Tõnis Erm

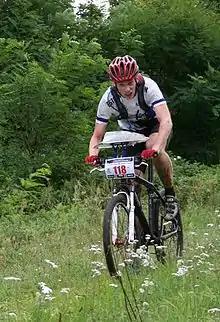

Tõnis Erm (born 18 January 1982 in Tallinn) is an Estonian mountain bike orienteer. At the 2008 World MTB Orienteering Championships in Ostróda, he won a bronze medal in the sprint event. In Ben Shemen in 2009 he won a silver medal in the sprint.